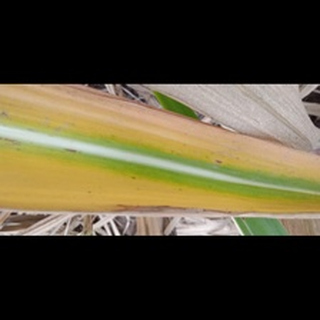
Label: sugarcane_yellow_leaf_disease